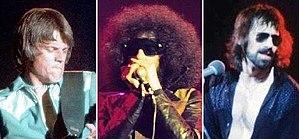
The J. Geils Band est un groupe de rock américain, originaire de New York mais exilé à Boston, emmené par Jerome Geils et Peter Wolf, accompagnés de Magic Dick à l'harmonica, Danny Klein à la basse, Stephen Bladd à la batterie et Seth Justman aux claviers.